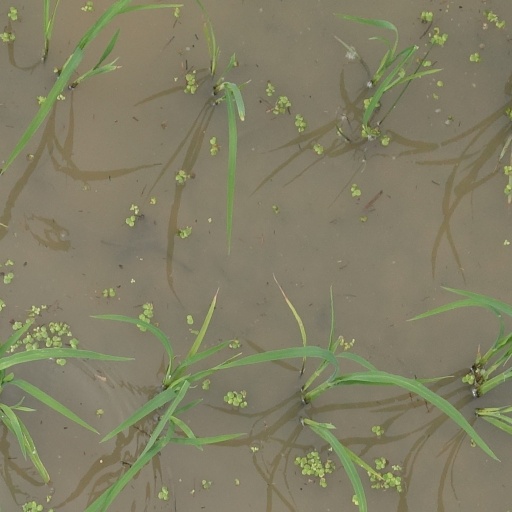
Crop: rice